Lambroughton

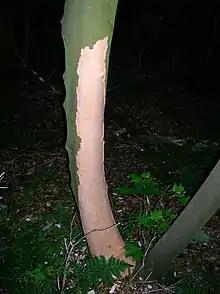
Sycamore bark stripped off by grey squirrels looking for the sugary bark phloem layer

The short section of woodland on the right beyond Castleton heading towards Stewarton is known as "Peter's Brae or Peter's Planting" on the 1779 estate map and the 1858 OS. The identity of Peter is unknown. Just beyond this point is an entrance gate with sandstone gateposts and a short wall either side, which was the end of the original driveway down from Lochridge House. Later it branched off next to Peacockbank (previously Pearcebank) Farm from what is now the main road, but which didn't exist. One branch went to Stewarton and the other to the Irvine road. The OS map of 1911 clearly shows the routes taken and the 1779 map shows only the old entrance onto the Irvine road.